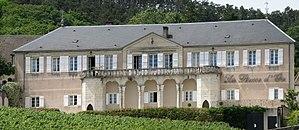
Volnay (Côte-d'Or, Bourgogne, France). Domaine viticole de la Pousse d'or, rue de la Chapelle.
Le volnay est un vin français d'appellation d'origine contrôlée, produit sur la majeure partie de la commune de Volnay et une petite partie de la commune de Meursault, en Côte-d'Or.